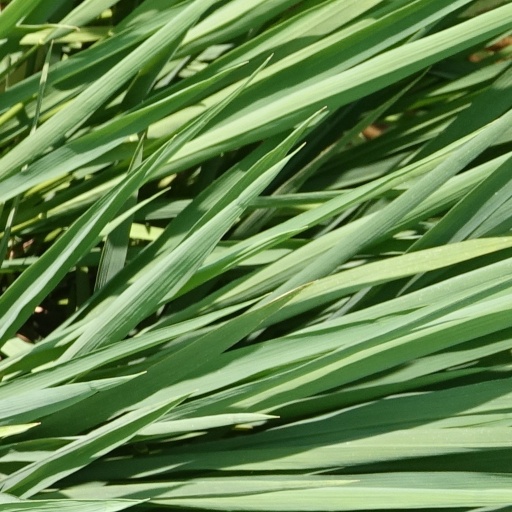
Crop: rice